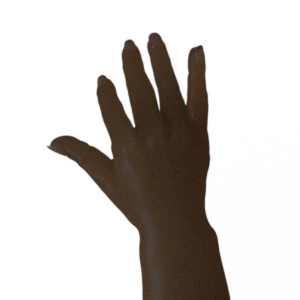
Label: paper